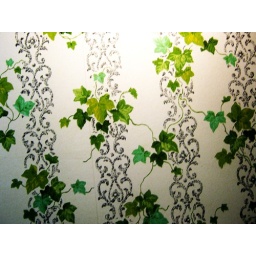
The wall paper in the bathroom at Chinese, after Kirst took me on a date :) 7/8/10